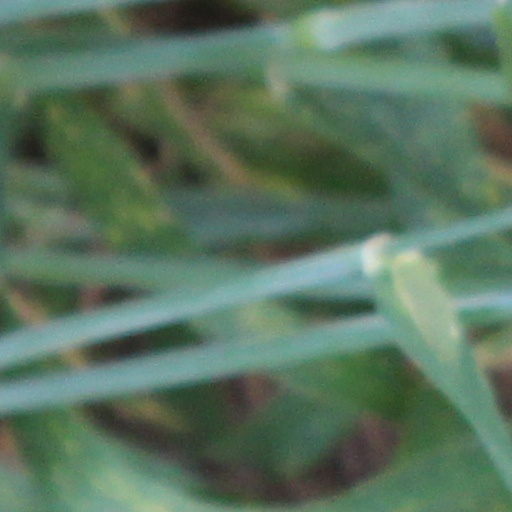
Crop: wheat